Anatoly Tarasov

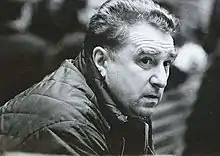
Tarasov coaching hockey

Tarasov was a player-coach for HC CSKA Moscow in the late 1940s and early 1950s, and coached notable players, including Boris Afanasiev, Aleksandr Komarov, Grigory Mkrtychan, Nikolai Sologubov, Andrey Starovoytov, and Dmitry Ukolov. Many great players developed under his system in the 1960s. Among these were: Vitaly Davydov, Anatoli Firsov, Vyacheslav Starshinov, Veniamin Alexandrov, Alexander Ragulin, Alexander Yakushev, Konstantin Loktev, and goalie, Viktor Konovalenko. They were followed by other great players who would represent the Soviet Union in the 1972 Summit Series against Canada, including Boris Mikhailov, Vladimir Petrov, Valeri Vasiliev, Alexander Maltsev, Valeri Kharlamov, Viacheslav Fetisov, and a brilliant young goaltender named Vladislav Tretiak.